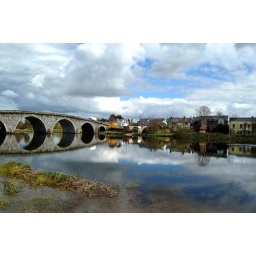
View of the bridge in Bennettsbridge Co Kilkenny ,nice for a spot of fishing. Water was like a mirror .